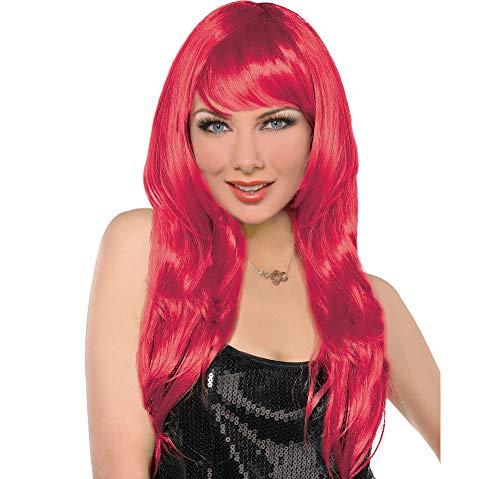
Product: Amscan Glamourous Party Wig Costume, Red
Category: Toys & Games | Dress Up & Pretend Play | Wigs
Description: Complement any costume with this red glamourous wig.
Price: $17.00
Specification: ProductDimensions:10.8x8.2x2inches|ItemWeight:4.8ounces|ShippingWeight:6.4ounces(Viewshippingratesandpolicies)|DomesticShipping:ItemcanbeshippedwithinU.S.|InternationalShipping:ThisitemcanbeshippedtoselectcountriesoutsideoftheU.S.LearnMore|ASIN:B009UK81JS|Itemmodelnumber:397285.40|Manufacturerrecommendedage:4-12years